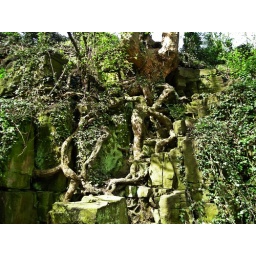
rock massif eaten by tree